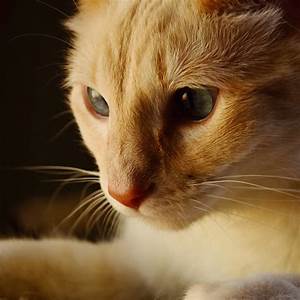
Label: gatto